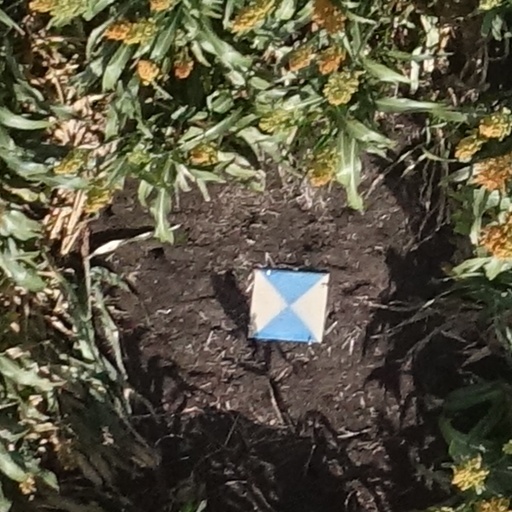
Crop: sorghum